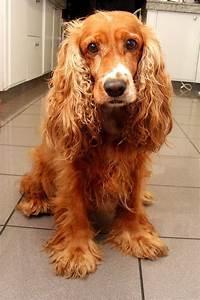
dog